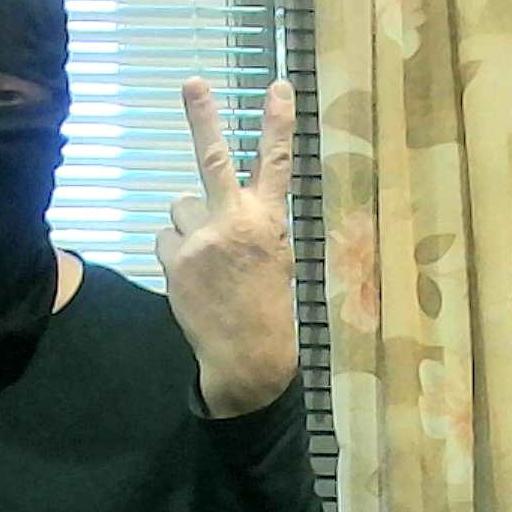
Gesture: peace_inverted